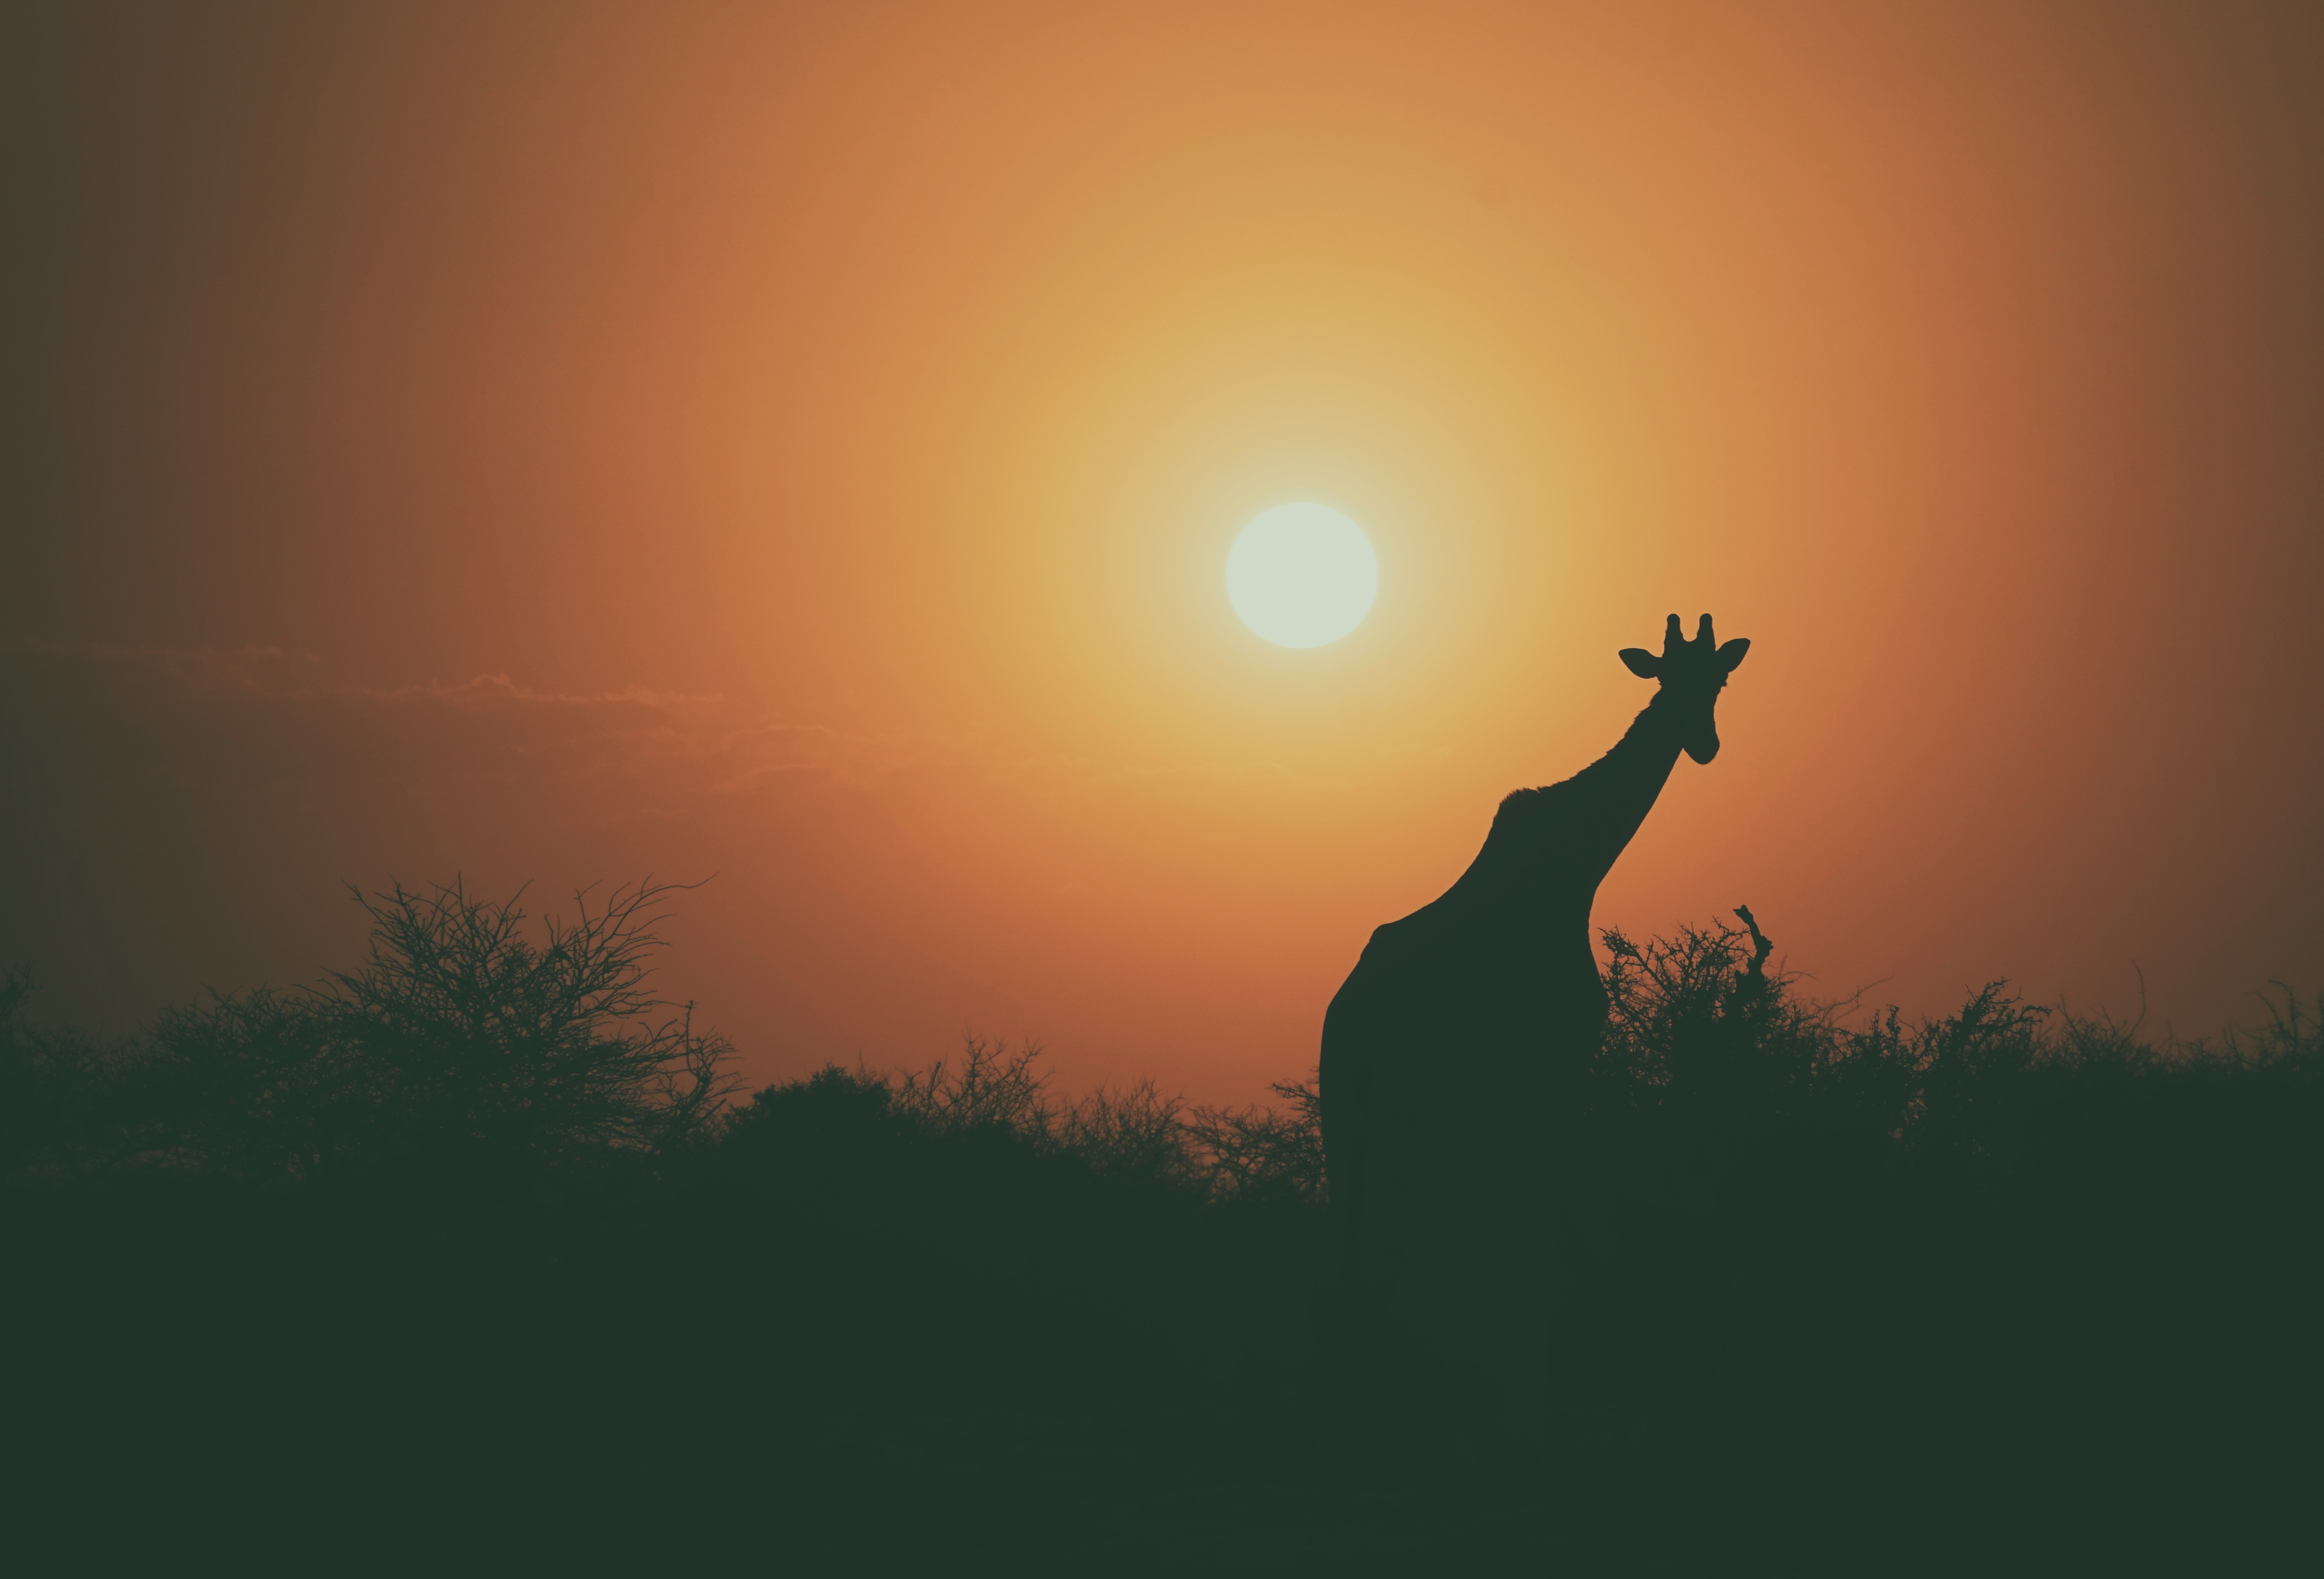
silhouette, sun, sunrise, sunset, morning, dawn, mammal, savanna, giraffe, grassland, giraffidae, atmospheric phenomenon